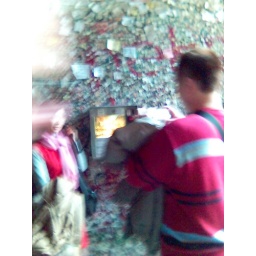
Symphony in red and green